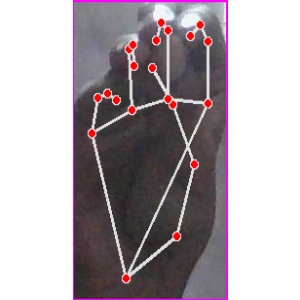
अक्षर: ङ